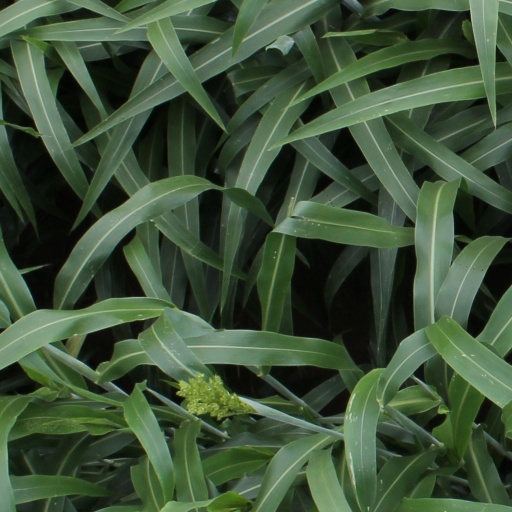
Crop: sorghum